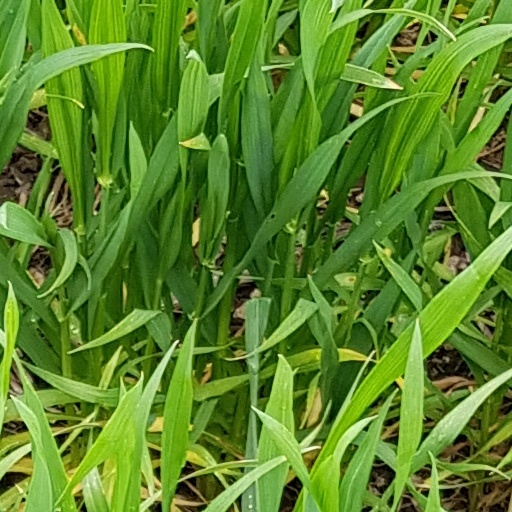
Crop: wheat